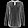
Label: Shirt